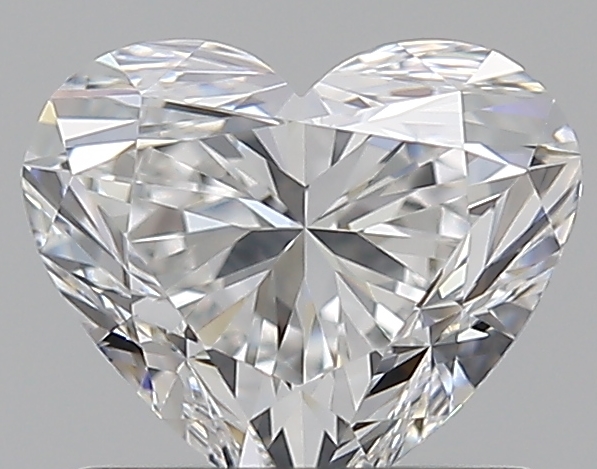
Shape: heart
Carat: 0.9
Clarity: IF
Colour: E
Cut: EX
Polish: EX
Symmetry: EX
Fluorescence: M
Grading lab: GIA
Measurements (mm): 5.62 x 6.65 x 4.03